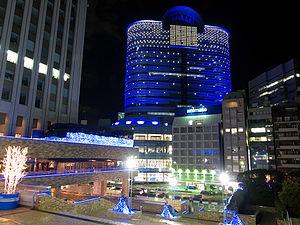
Ikebukuro est un quartier fréquenté de Tokyo, principalement actif dans le domaine du commerce, de la restauration et du spectacle. Il est situé dans l'arrondissement de Toshima. La plus grande librairie du Japon, Junkudō, y est implantée à l'est, alors qu'à l'ouest est située l'Université privée Rikkyô. Il est également le lieu où se déroule l'action des séries TV et manga Ikebukuro West Gate Park et Durarara!!. Un des plus hauts gratte-ciel de Tōkyō, le Sunshine 60, construit dans le complexe Sunshine City, possède le premier aquarium construit dans ce type d'immeuble.